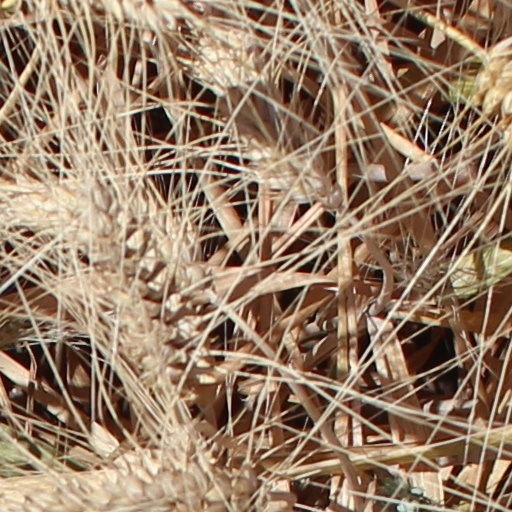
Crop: wheat